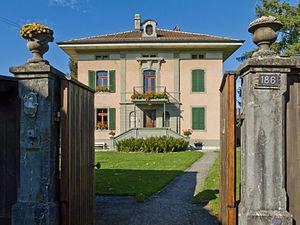
La fondation Gosteli a pour objet l'histoire des associations et mouvements de femmes en Suisse. Les archives conservées par la fondation sont sur la liste des biens culturels d'importance nationale.